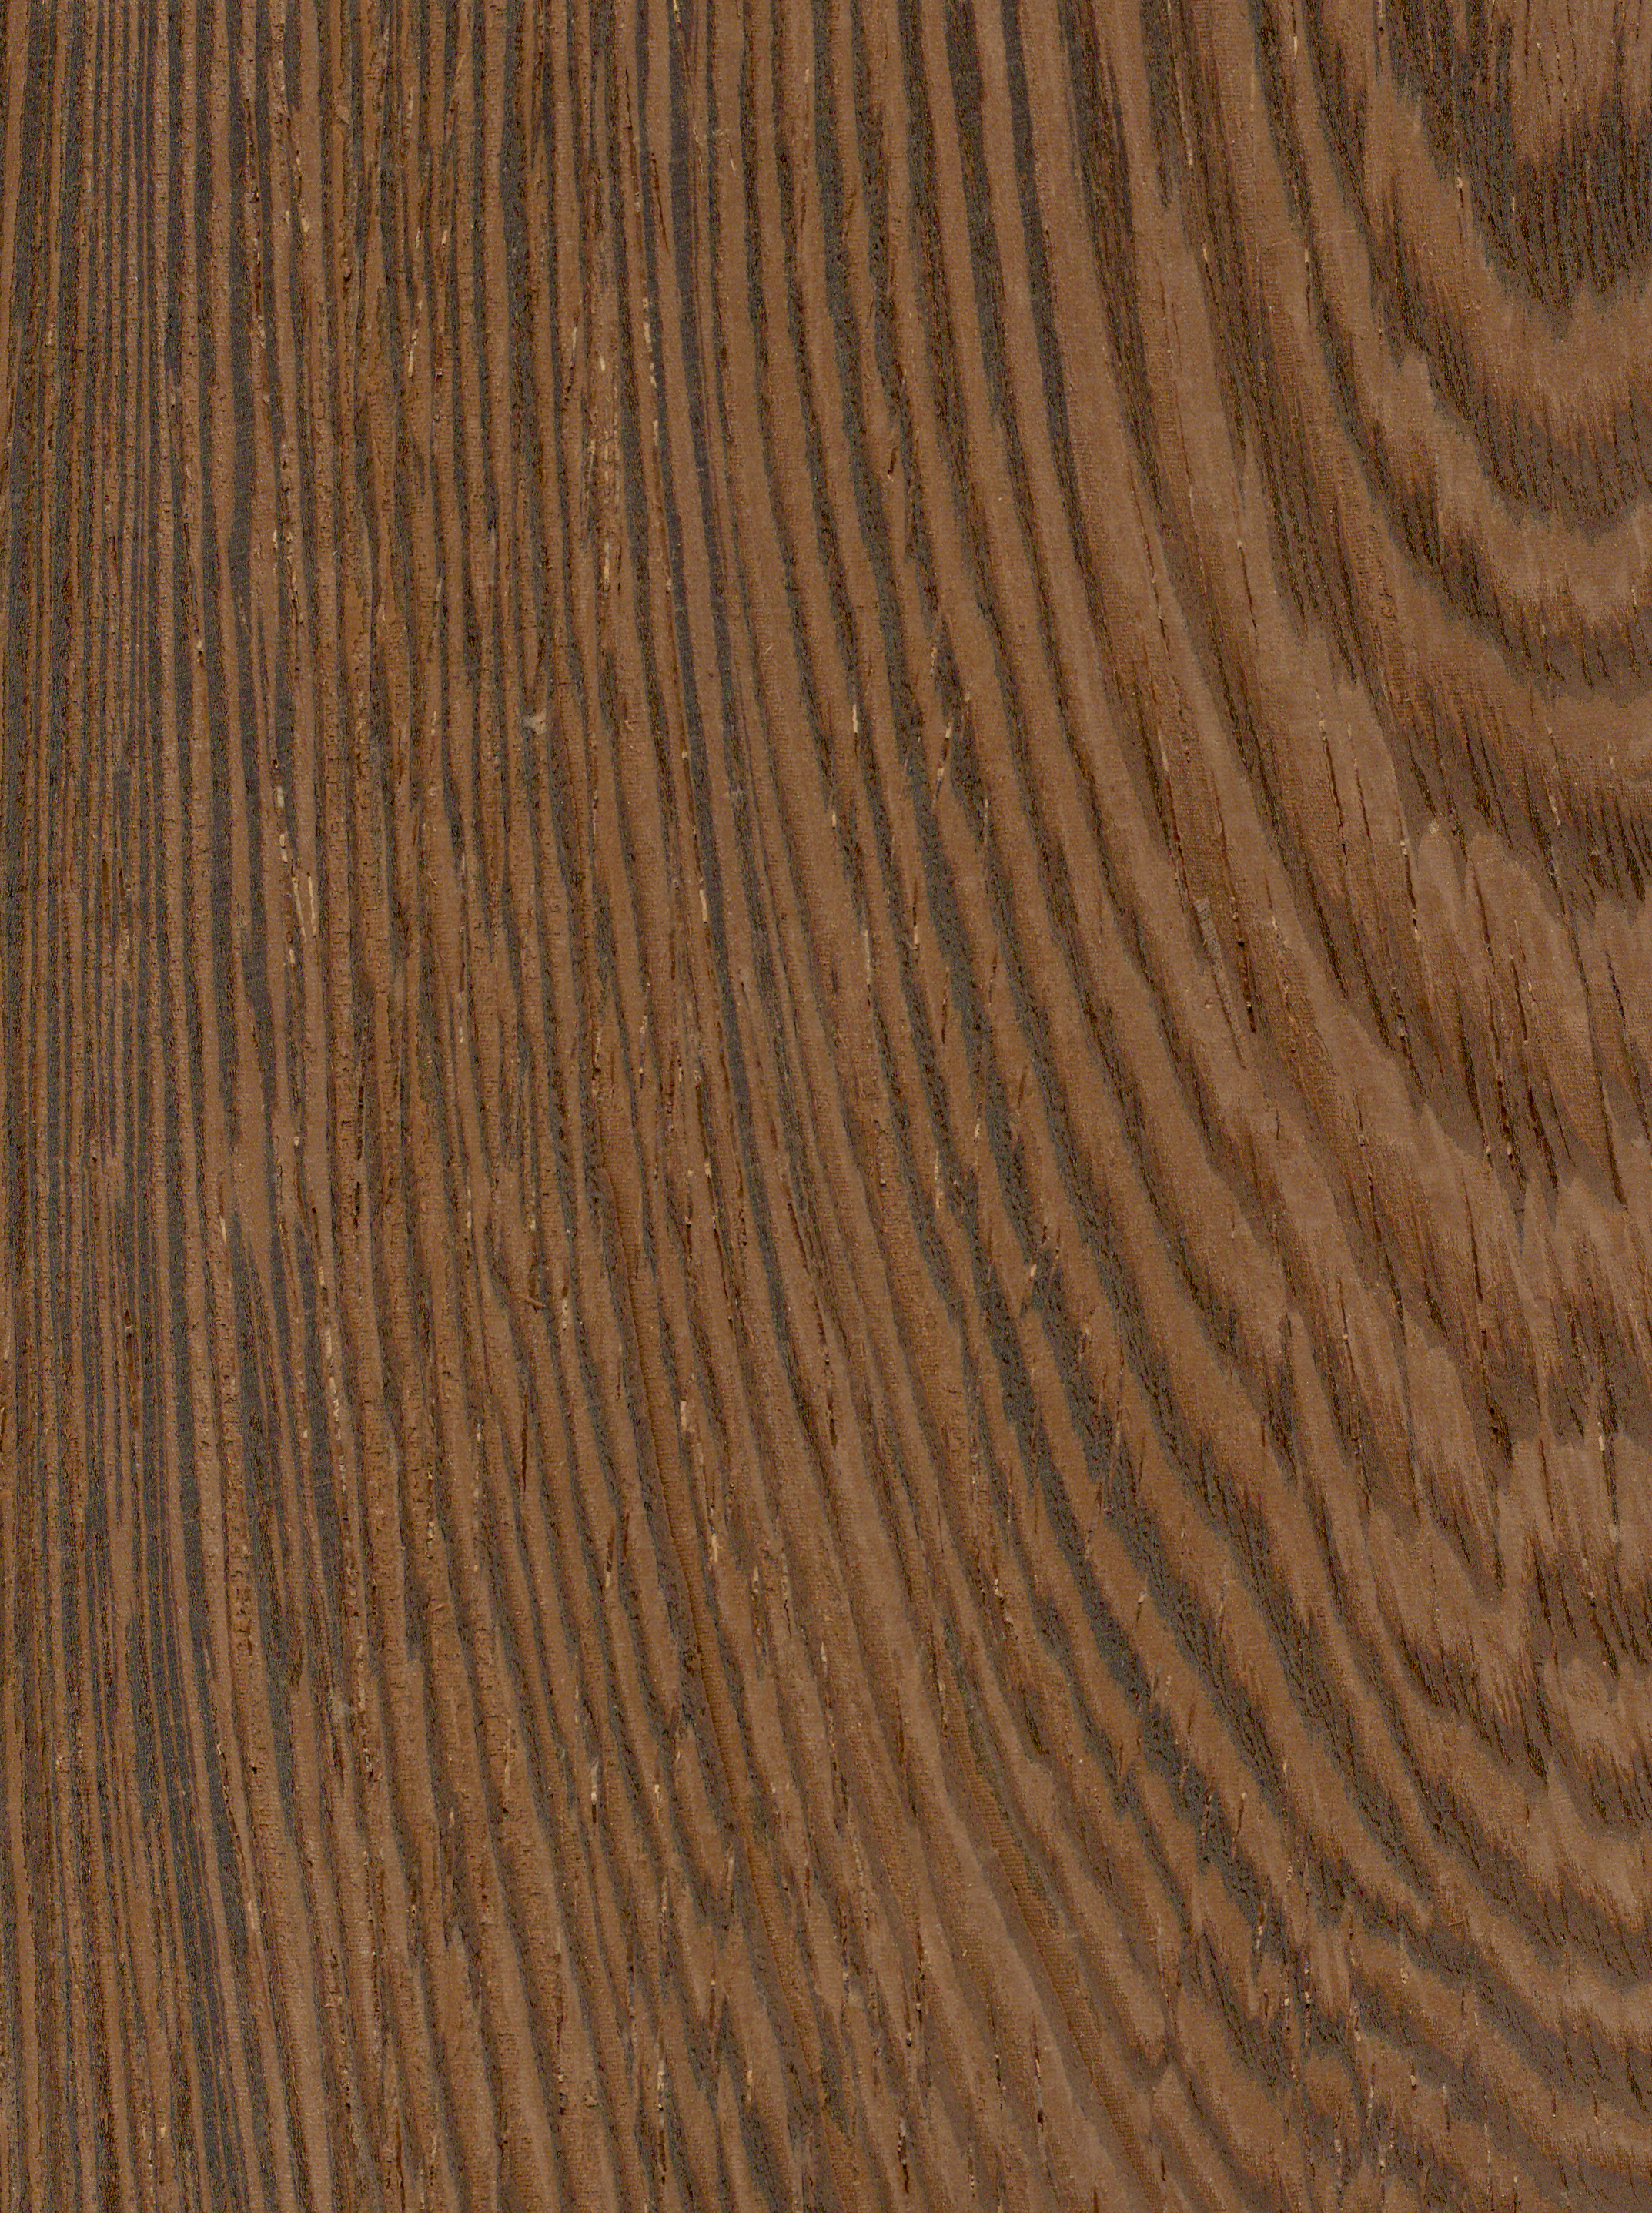
wood, brown, wood flooring, laminate flooring, flooring, caramel color, hardwood, plywood, beige, wood stain, floor